Sclerochronology

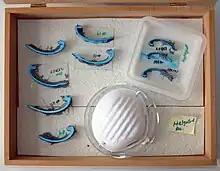
"Arctica islandica" from the North Sea, prepared for investigation of growth bands for palaeoclimate reconstructions (2009)

The science of sclerochronology as applied to hard parts of various organism groups is now routinely used for paleoceanographic and paleoclimate reconstructions. The study includes isotopic and elemental proxies, sometimes termed sclerochemistry.